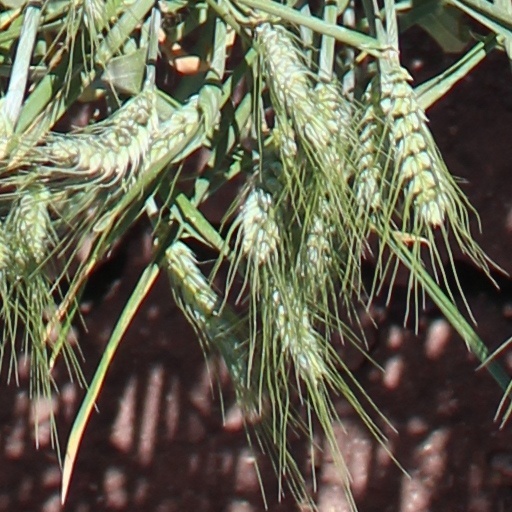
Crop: wheat